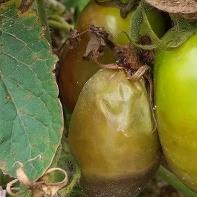
Crop: Tomato
Condition: tomato-late-blight-d